Viliam Figuš-Bystrý

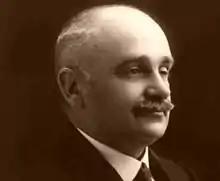
Viliam Figuš-Bystrý, Slovak composer, teacher and author (1875 – 1937)

Viliam Figuš-Bystrý (born Viliam Figuš) (28 February 1875 – 11 May 1937) was a Slovak composer, teacher and author of the first Slovak national opera "Detvan".